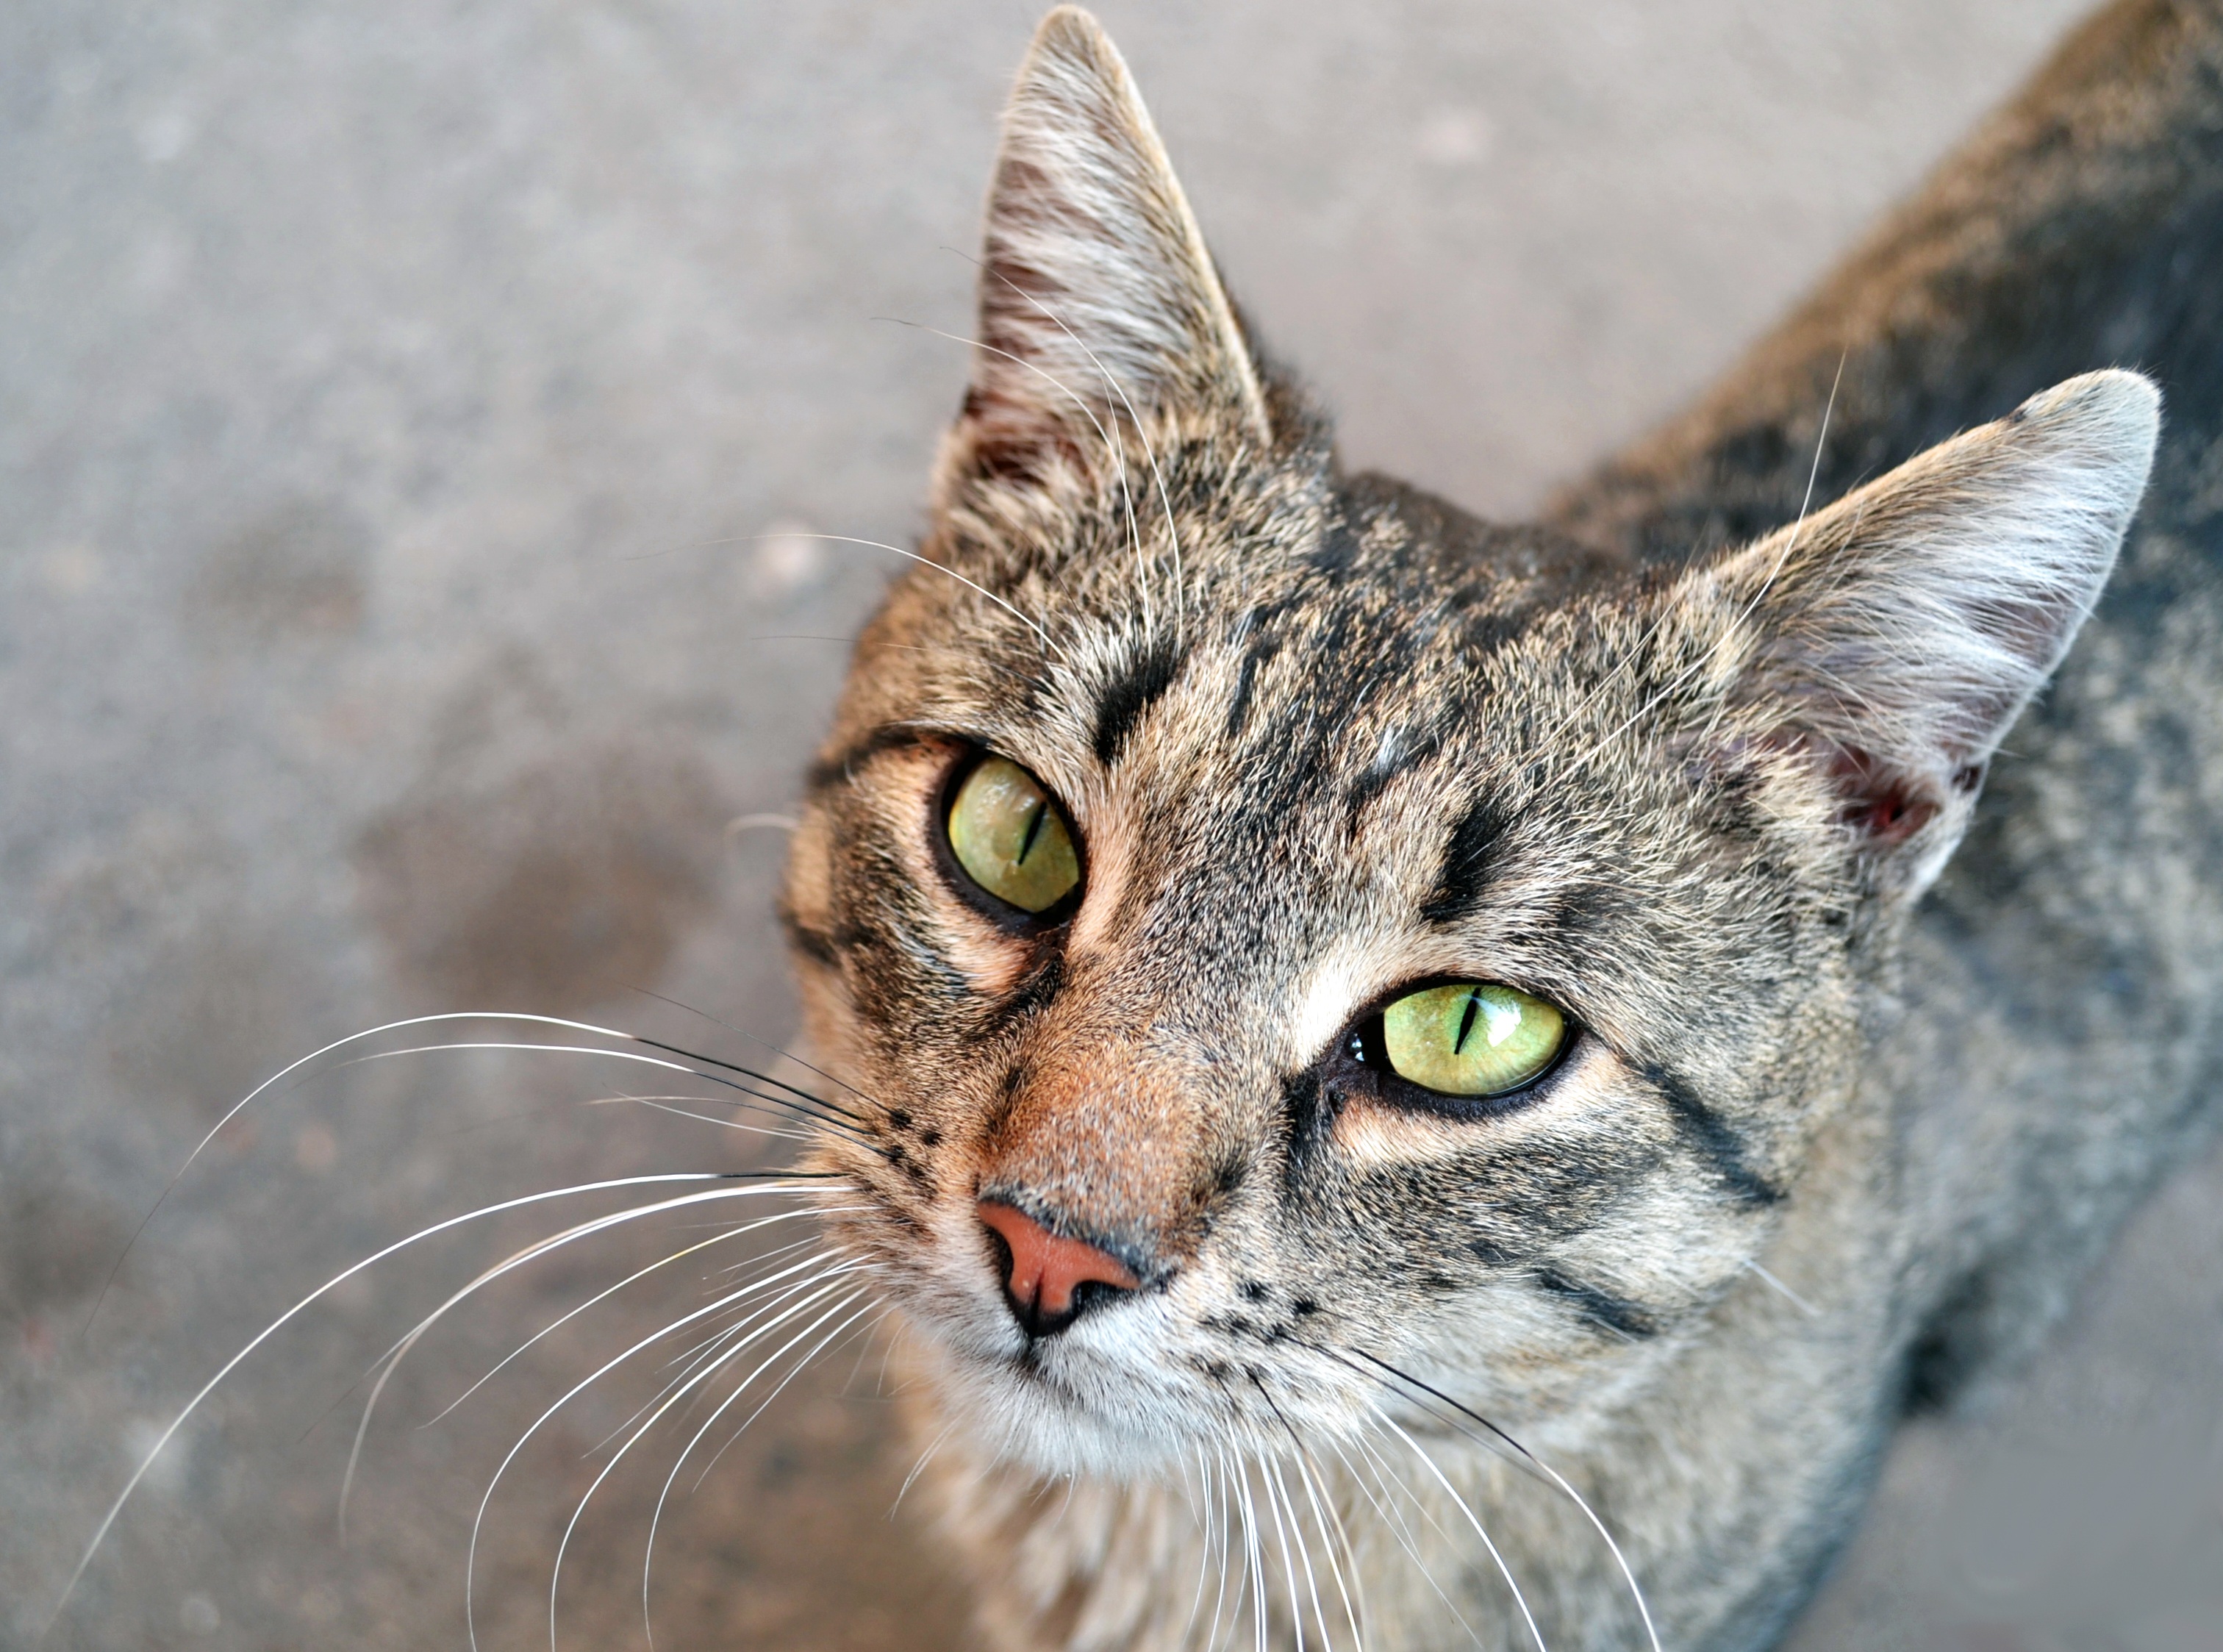
wildlife, cat, mammal, closeup, fauna, mustache, close up, nose, eyes, whiskers, vertebrate, macro photography, tabby cat, muzzle cat, european shorthair, wild cat, small to medium sized cats, cat like mammal, domestic short haired cat, pixie bob